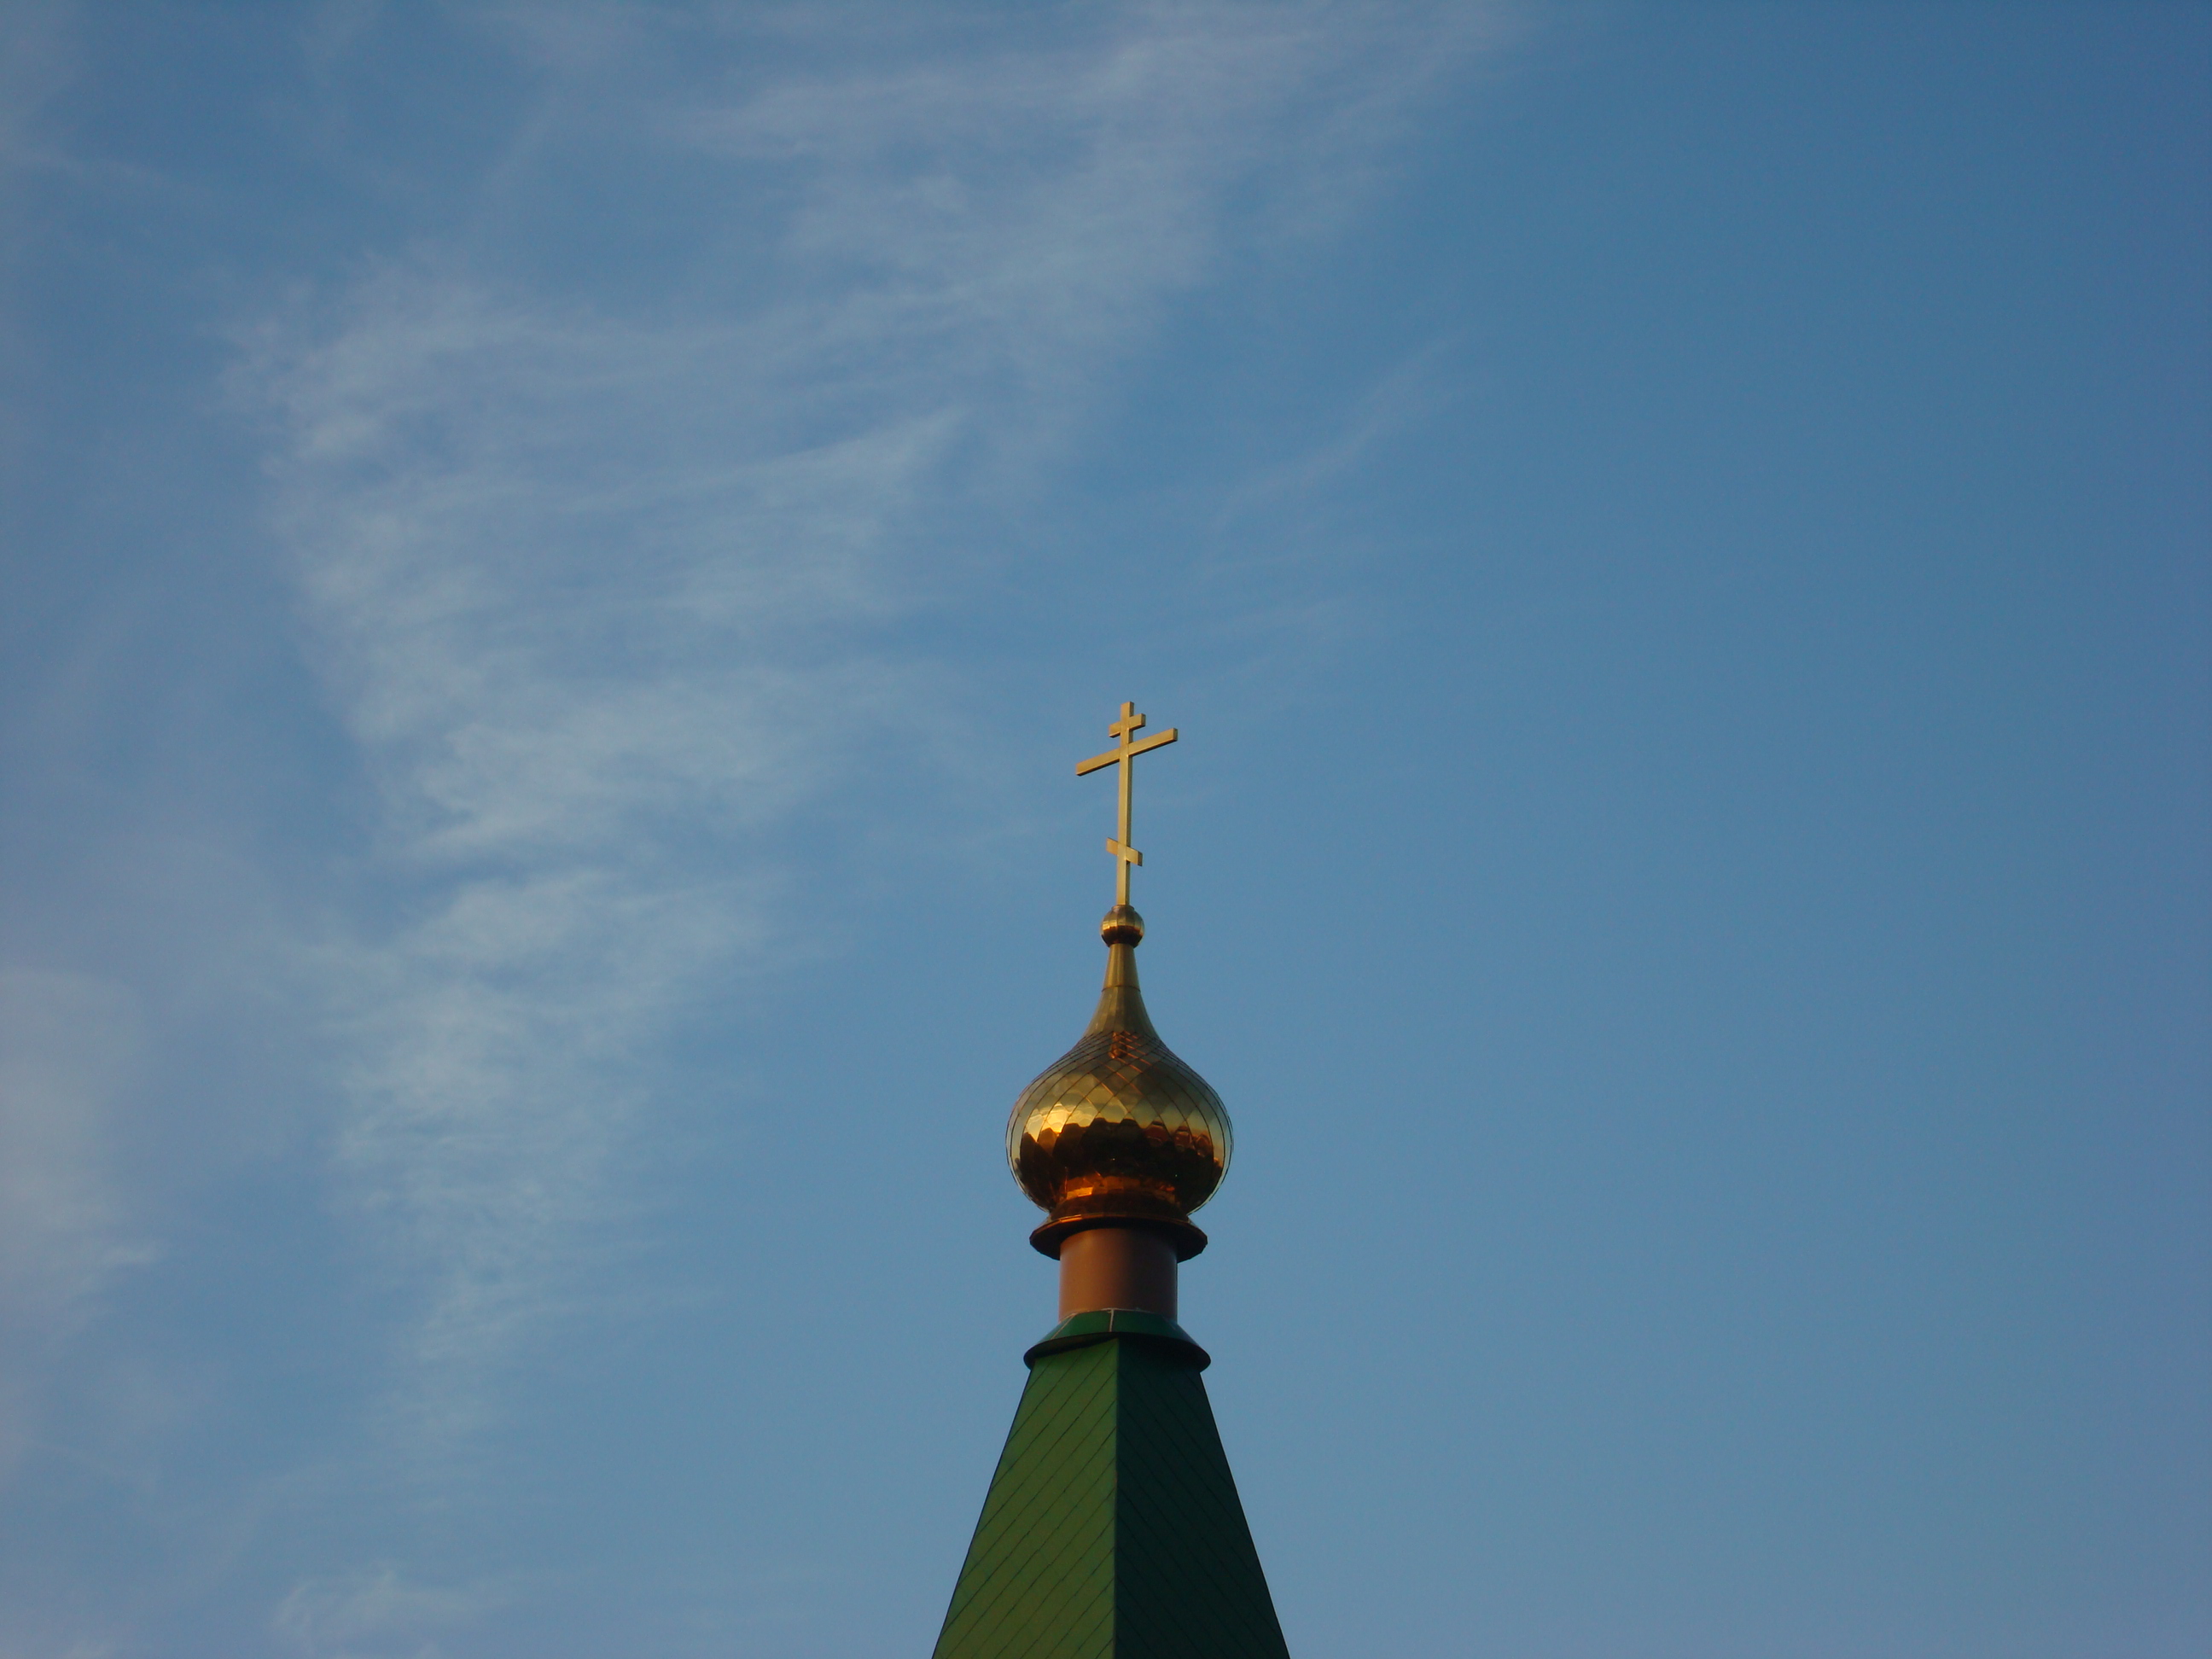
church, dome, cross, sky, cloud, building, tower, tree, finial, monument, pole, city, chapel, spire, public utility, steeple, light fixture, bell tower, cumulus, place of worship, national historic landmark, turret, roof, symbol, flag